Cathedral of Saint Helena

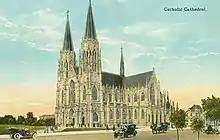
Cathedral of St. Helena, circa 1915.

The site for the cathedral was purchased with a $25,000 donation from Thomas Cruse in 1905. A.O. Von Herbulis of Washington, D.C., was commissioned as the architect. Von Herbulis was trained abroad and was chosen for his knowledge of the cathedrals of Europe. Rough sketches were prepared in two styles, Romanesque and Gothic. When the drawings were presented, the Building Committee chose the Gothic form; a motion to authorize that design passed unanimously. Von Herbulis modelled the cathedral after the Votivkirche in Vienna, Austria, which he had become familiar with while studying at university in Vienna.